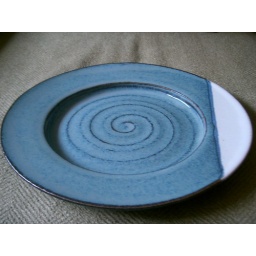
almost 10&amp;quot; in diameter. glazed in lisa's favorite blue and white